Lewin Jürgen Rohde

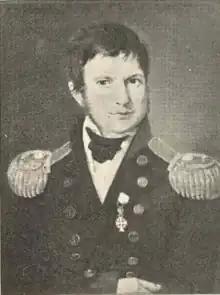
Levin Jïrgen Rohde.

Rohde became a naval cadet in 1807. On 3 July 1808, he became a second lieutenant. He served in Norway during the Napoleonic Wars. In 1814, he was granted 9–10 months' leave to visit his family in the Danish West Indies. On St. Thomas, Governor-General Oxholm charged him with creating a map of the island's harbour. On 26 July 1816, his travel permit was therefore extended. He was just a few days later promoted to first lieutenant. In 1819, he was offered a position as assistant to harbour master Carl Gottlieb Fleischer. On 14 November 1819, he was promoted to captain lieutenant. In 1821, he succeeded Fleicher as harbour master on St. Thomas, with rank of captain. In 1825, he was appointed as harbour master with rank of commander-captain. He served as acting governor of the Danish West Indies from 1830 to 1832.